William Kidd

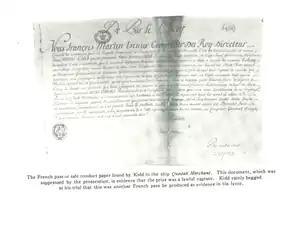
The French pass from the "Quedagh Merchant"

On 30 January 1698, Kidd raised French colours and took his greatest prize, the 400-ton "Quedagh Merchant", an Indian ship hired by Armenian merchants. It was loaded with satins, muslins, gold, silver, and a variety of East Indian merchandise, as well as extremely valuable silks. The captain of "Quedagh Merchant" was an Englishman named Wright, who had purchased passes from the French East India Company promising him the protection of the French Crown.